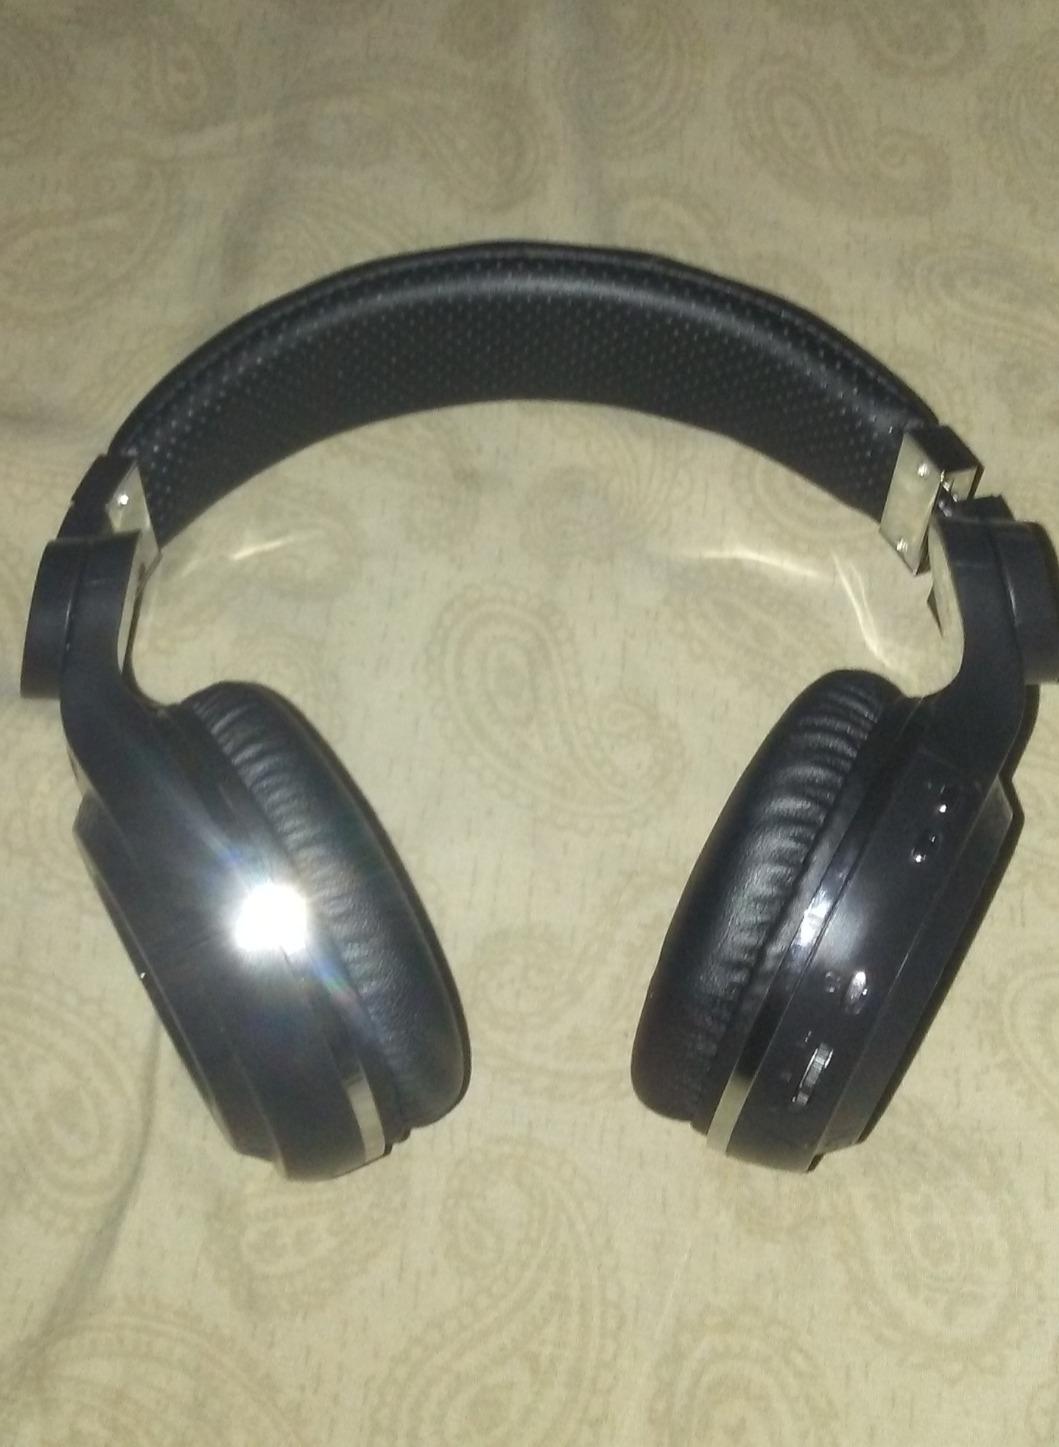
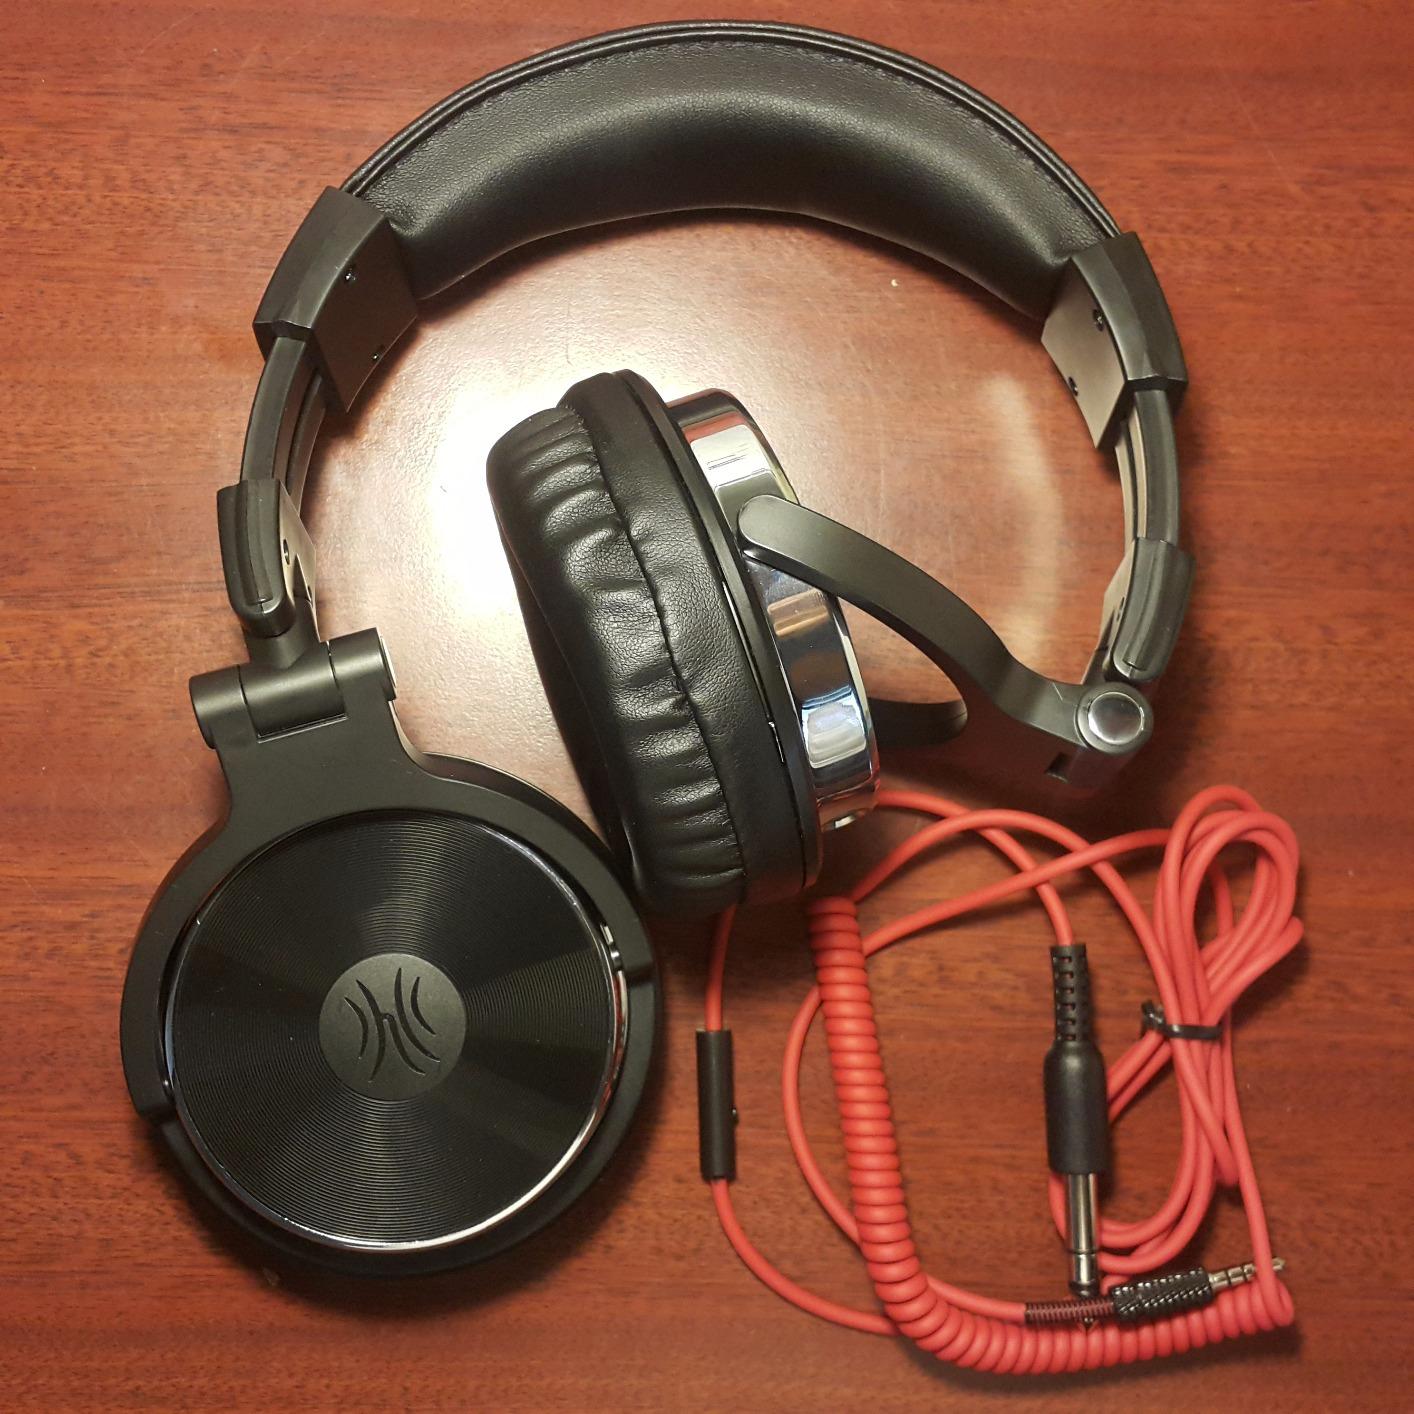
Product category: headphones
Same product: no